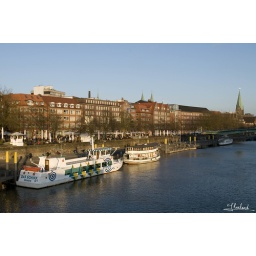
View from the bridge over the river Weser on one of the famous going out places in Bremen, Schlachte.